Inigo Freeman-Thomas, 2nd Marquess of Willingdon

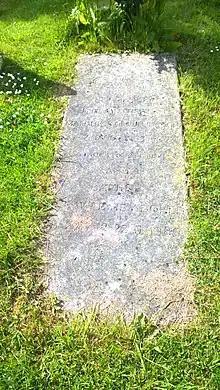
Grave of Inigo Freeman-Thomas

He had no children and the marquessate became extinct on his death. He was buried at St Peters, Cranbourne, England.